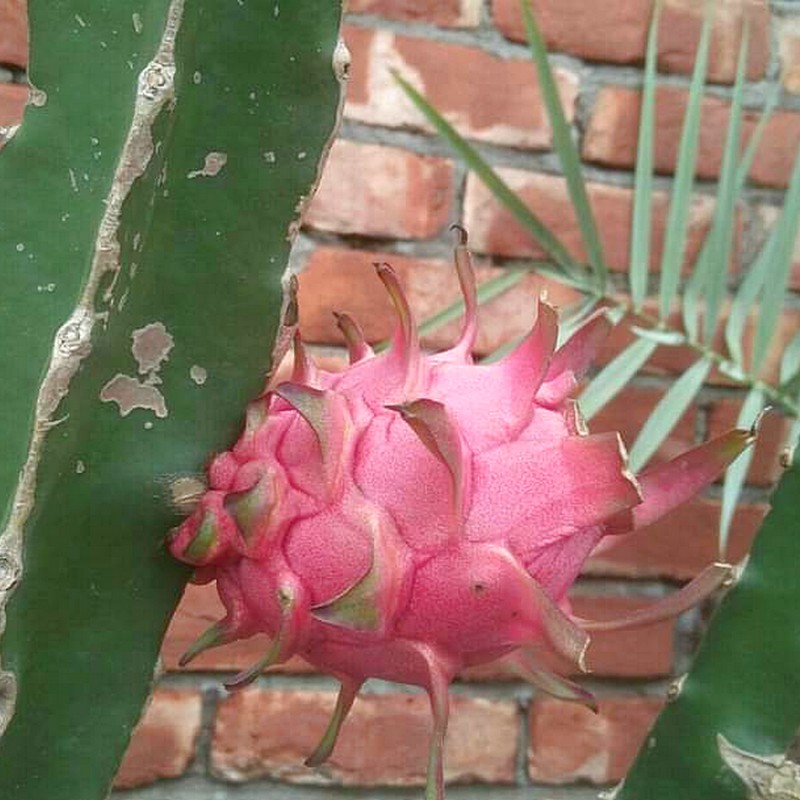
Label: Mature Dragon Fruit